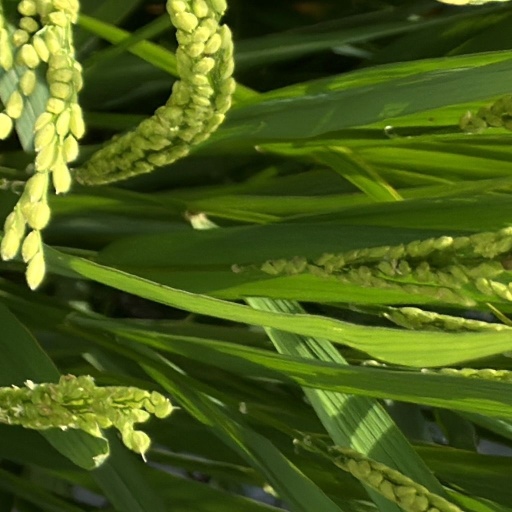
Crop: rice